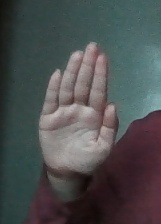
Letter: seen